Our Lady of China

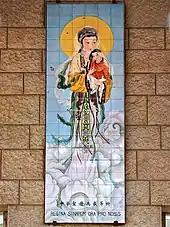
An image of the Madonna and child as "Queen of China" (Latin: Regina Sinarum) displayed at the Basilica of the Annunciation in Nazareth.

On 22 January 1982, an American shrine dedicated to the namesake Marian title was erected in Rockville, Maryland, United States under the auspices of the former Archbishop of Washington, Cardinal James Aloysius Hickey. The Catholic shrine serves as a pastoral mission to the Chinese peoples.